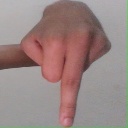
अक्षर: प